Massachusetts College of Art and Design

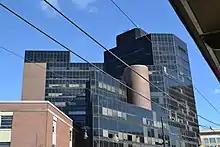
One of MassArt's primary spaces is the Tower Building. The red brick building at the lower left has since been transformed into the new Design and Media Center, which is the public entrance to the main campus complex.

MassArt is headquartered at 621 Huntington Avenue in Boston, Massachusetts, and occupies a trapezoidal block of old and new buildings it has acquired over the last two decades. Most of its academic buildings were the former campus of Boston State College, acquired after BSC was merged with the University of Massachusetts-Boston.